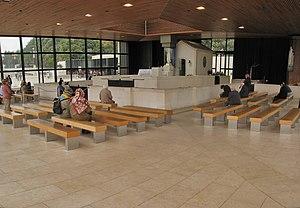
La chapelle des apparitions est une chapelle située à la Cova da Iria, en Fátima, dans l'enceinte du sanctuaire de Notre-Dame de Fátima au Portugal. Le piédestal sur lequel repose la sculpture originale de Notre-Dame de Fátima est situé à l'endroit exact où se trouvait le petit chêne vert sur lequel la Vierge Marie est apparue à trois petits bergers de Fátima du 13 mai au 13 octobre 1917.